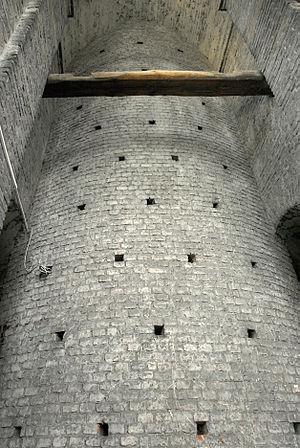
La cathédrale de la Résurrection, appelée aussi cathédrale Smolny, fait partie de l'ensemble architectural du couvent Smolny qui se trouve sur la rive gauche de la Neva à Saint-Pétersbourg. C'est un édifice religieux consacré à nouveau au culte orthodoxe depuis 2009, mais aussi, depuis 1990, à des concerts de musique classique.